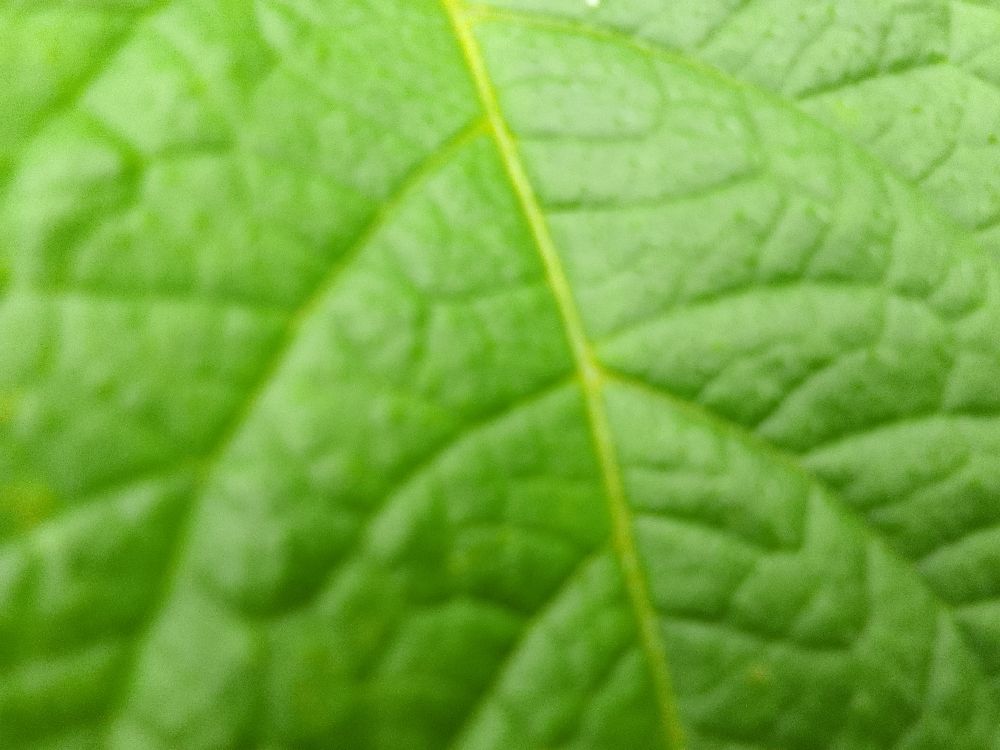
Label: Healthy